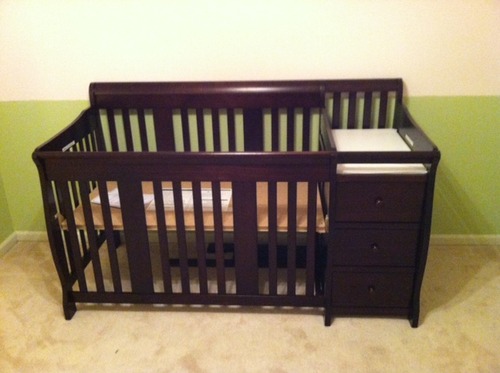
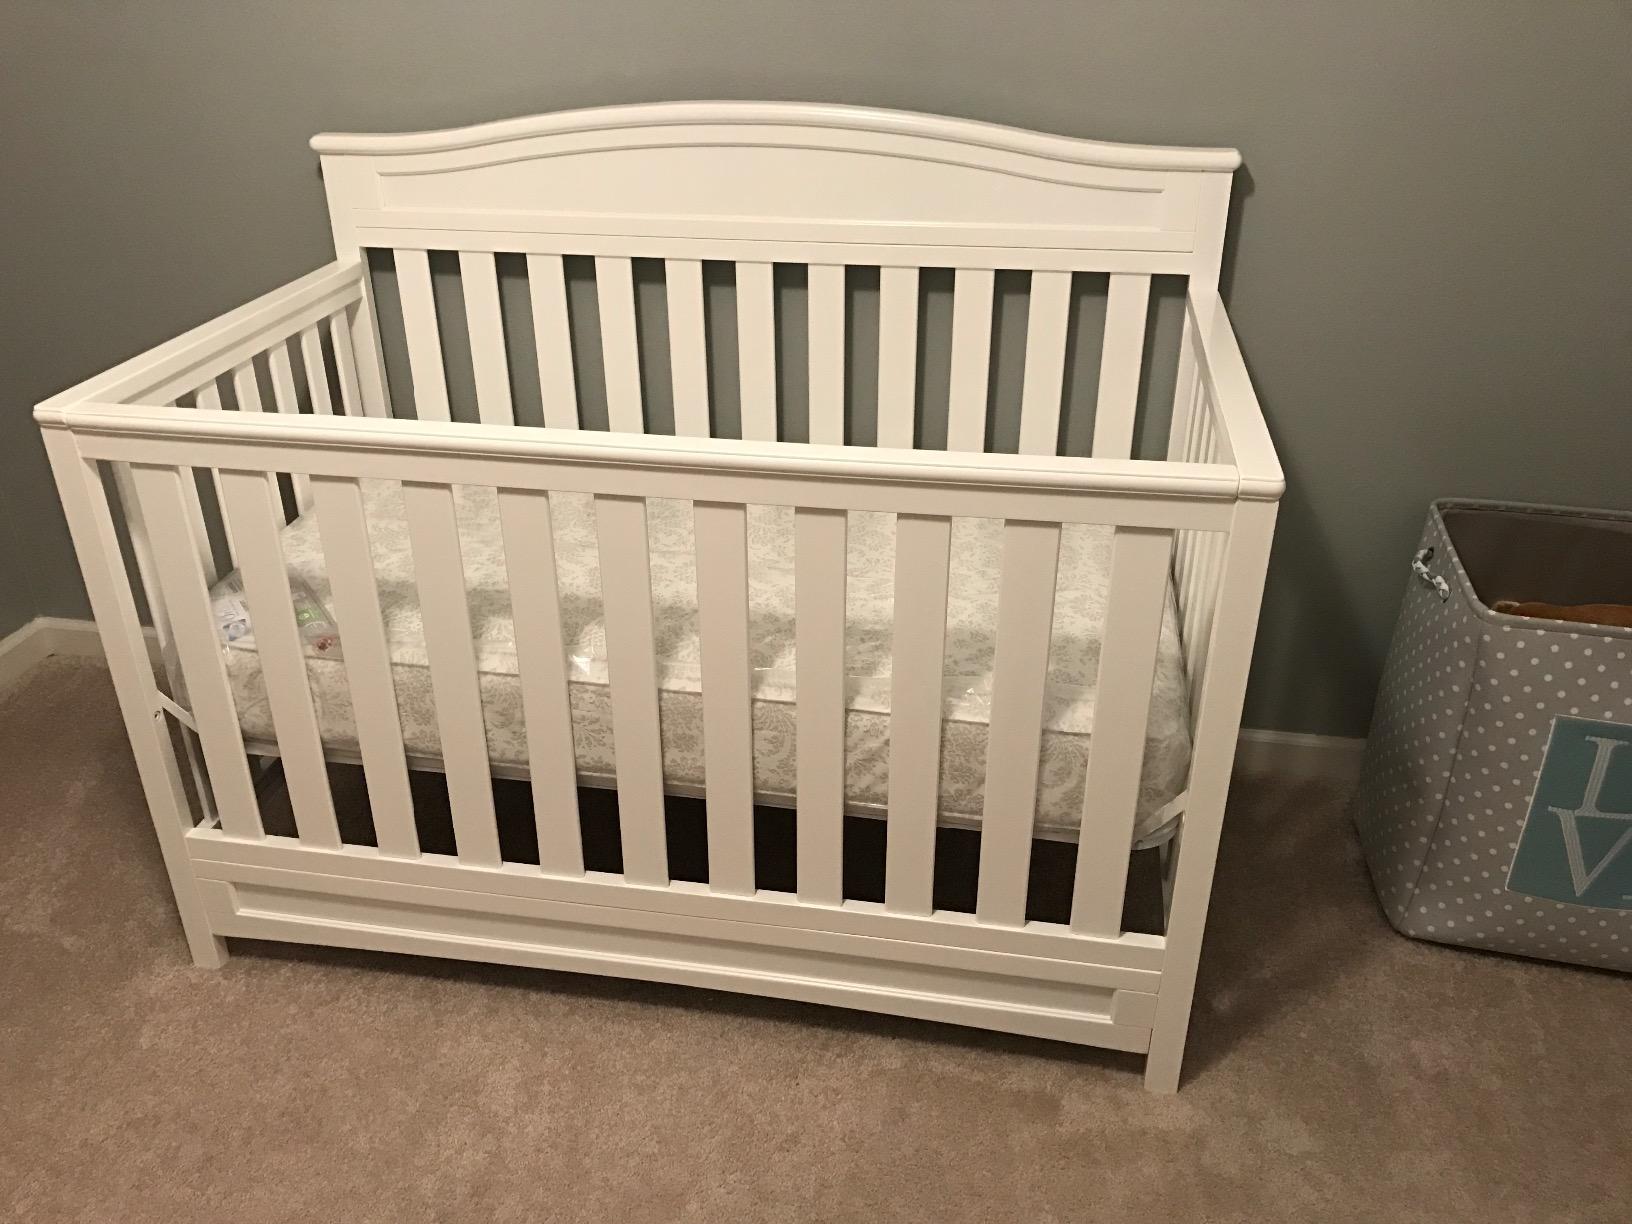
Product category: products_crib
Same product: no